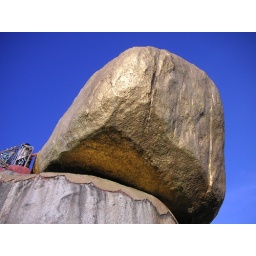
593_Just below the golden rock